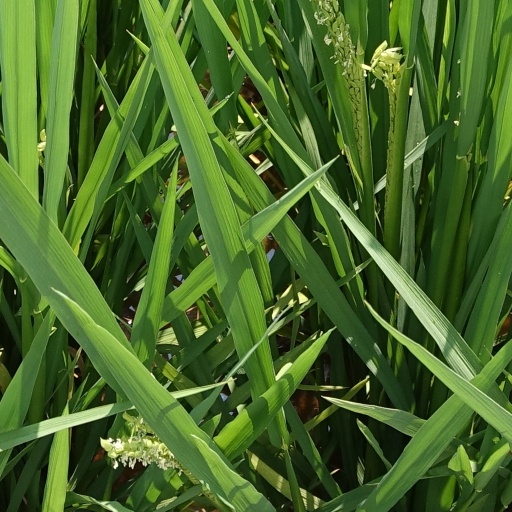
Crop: rice